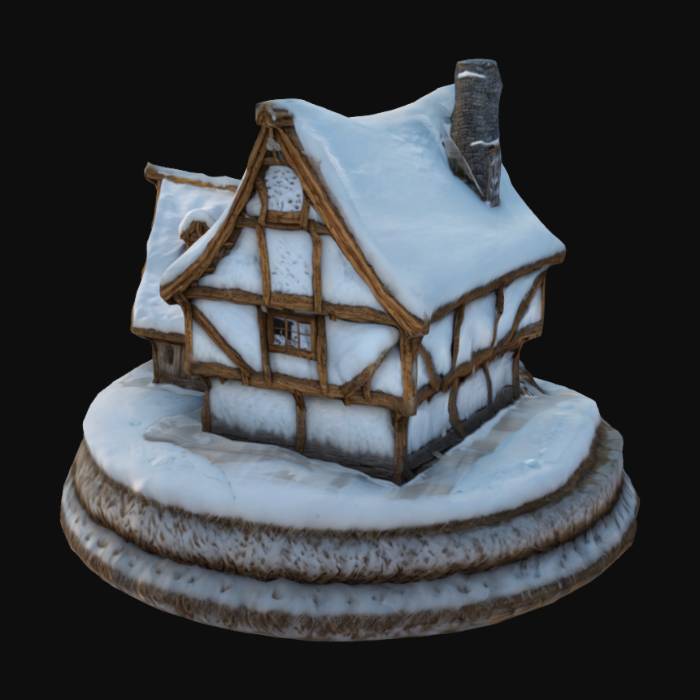
미적 점수 (1~10점): 9